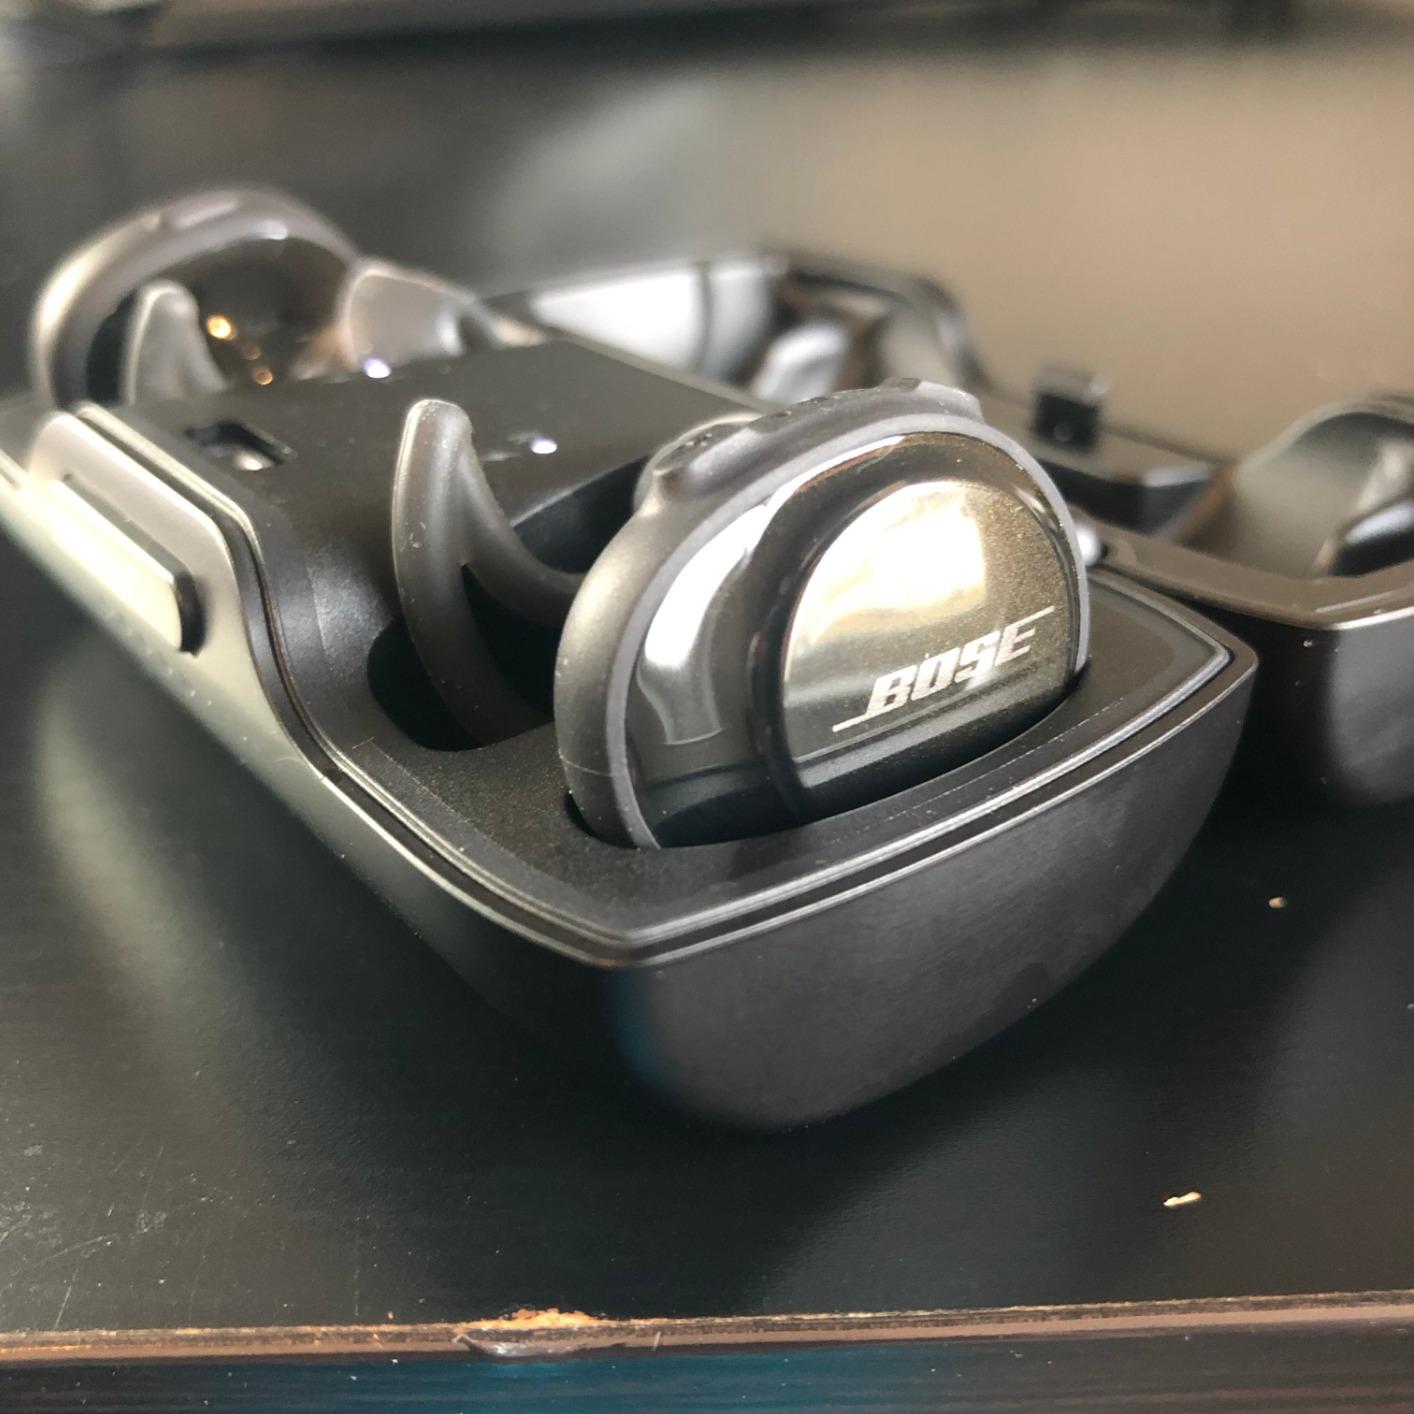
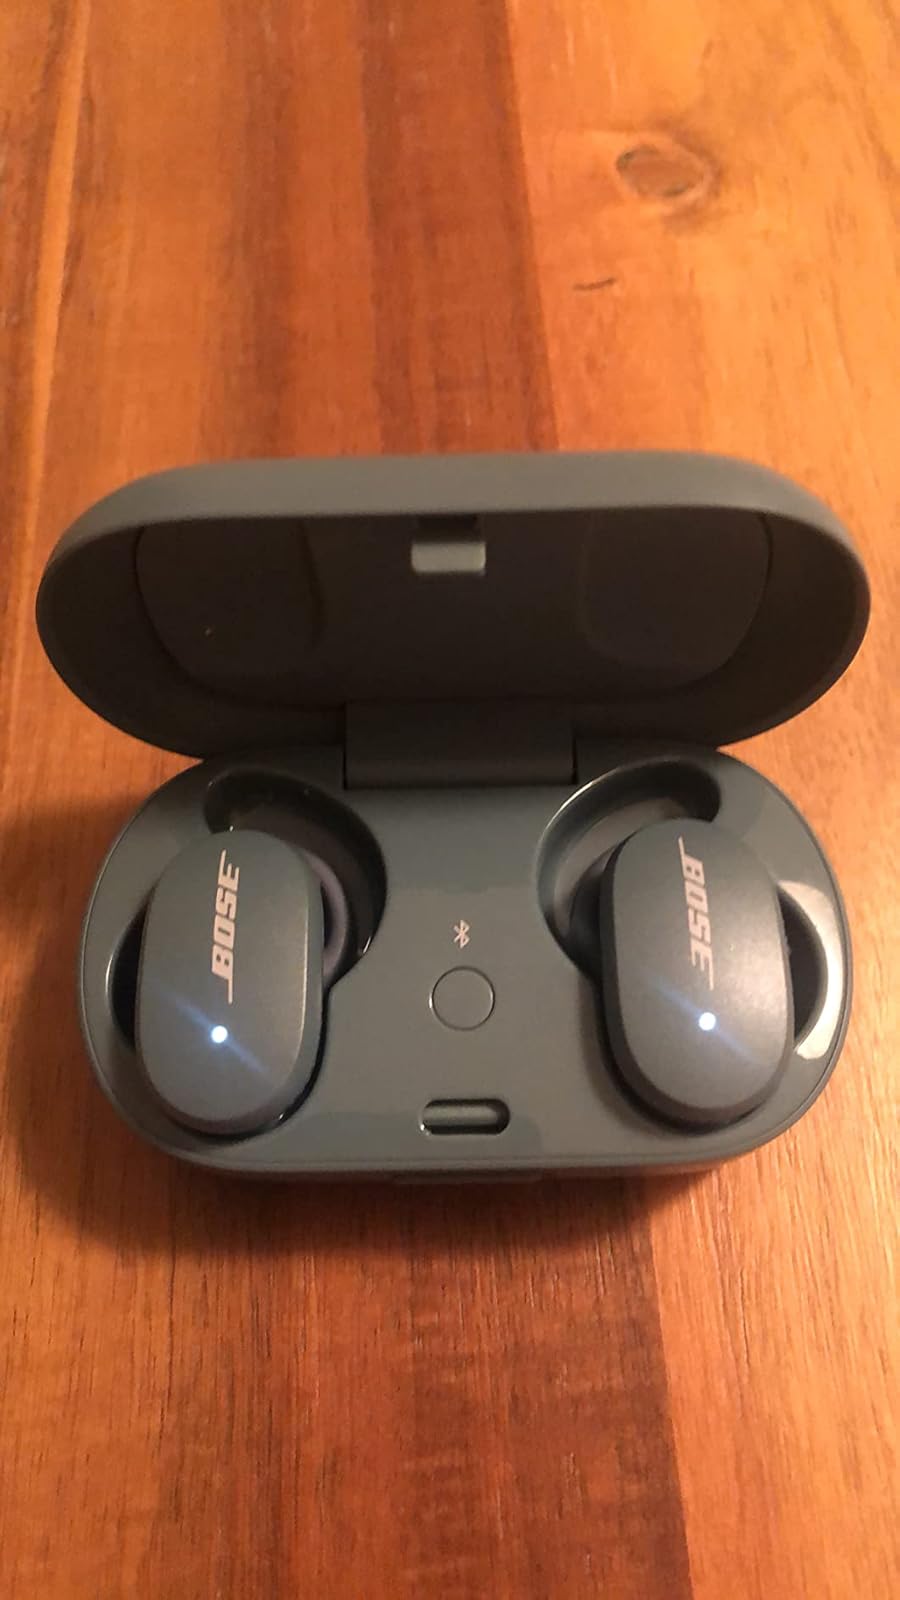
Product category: earbuds
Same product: no